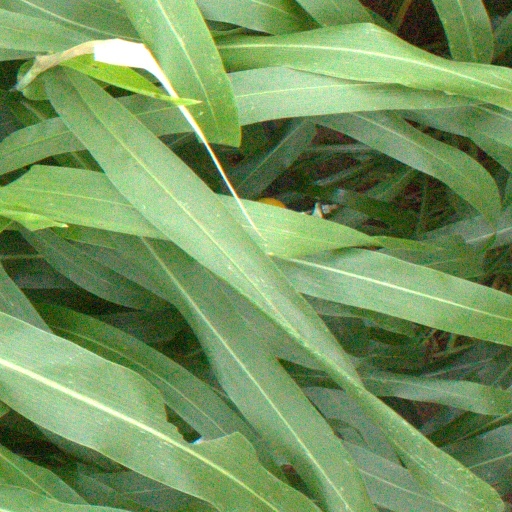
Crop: sorghum